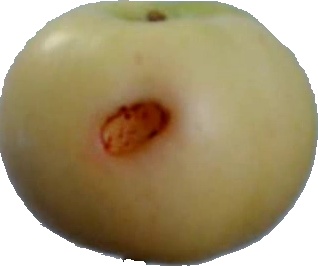
Label: apple_6